Jeremy Gibbons

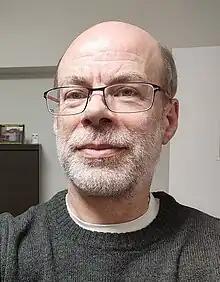
Gibbons in 2023

Jeremy Gibbons is a computer scientist and professor of computing at the University of Oxford. He serves as Deputy Director of the Software Engineering Programme in the Department of Computer Science, Governing Body Fellow at Kellogg College and Pro-Proctor of the University of Oxford.